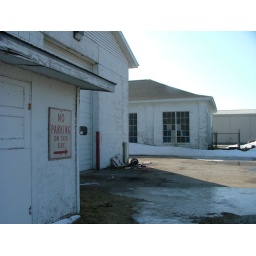
Taken at a coast guard storage building in Kewaunee, Wisconsin